Palavakkam

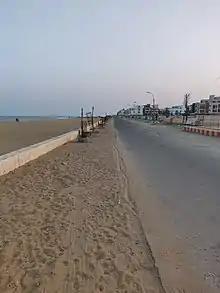
Palavakkam beach, Chennai during the 2020 COVID Lockdown

The First bilingual International School in Chennai, German International School Chennai is situated in 4/391, Ram Garden, Anna Salai, Palavakkam.